Knights of Rizal

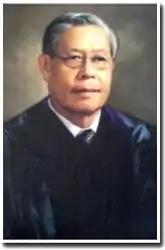
The Honorable Sir Hilario Davide Jr.

As set forth by Philippine Republic Act 646, the general administration and direction of the affairs of the Order is in the hands of a Supreme Council of nine members including the Supreme Commander, Deputy Supreme Commander, Supreme Chancellor, Supreme Pursuivant, Supreme Exchequer, Supreme Archivist, Supreme Auditor, Deputy Supreme Pursuivant and Deputy Supreme Exchequer. The Supreme Council Trustees serve the Supreme Council for two (2) years, with maximum of two (2) re-elections as stated in the Amended By-Laws.